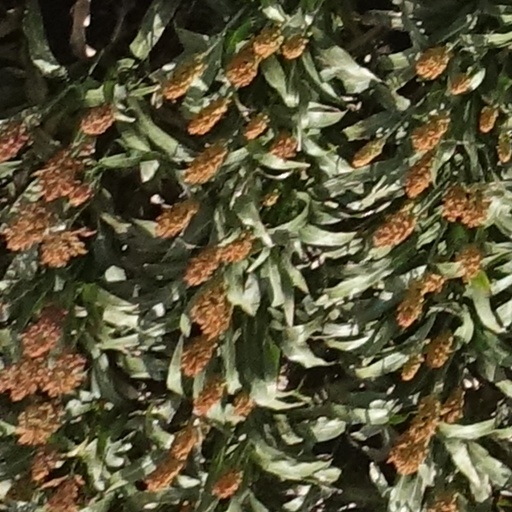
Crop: sorghum